The Broken Shore (novel)

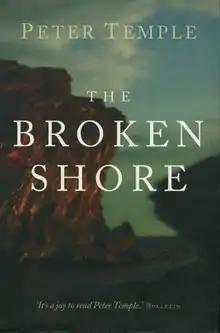
First edition

The Broken Shore (2005) is a Duncan Lawrie Dagger award-winning novel by Australian author Peter Temple.